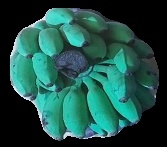
Variety: elakki-bale
Grade: grade3